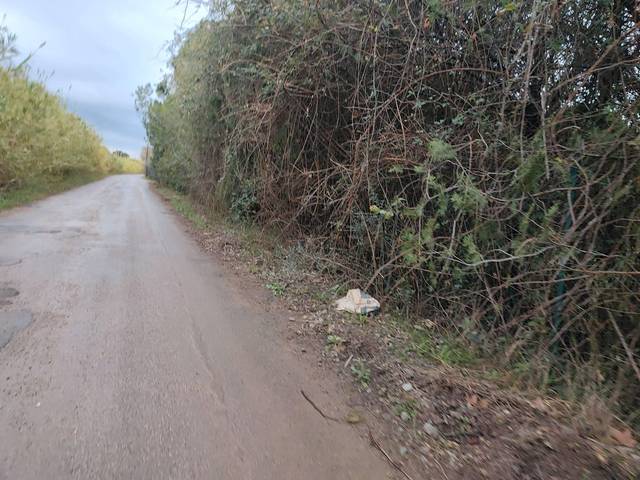
Region: France
Coordinates: 43.438, 6.716